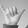
ASL letter: Y